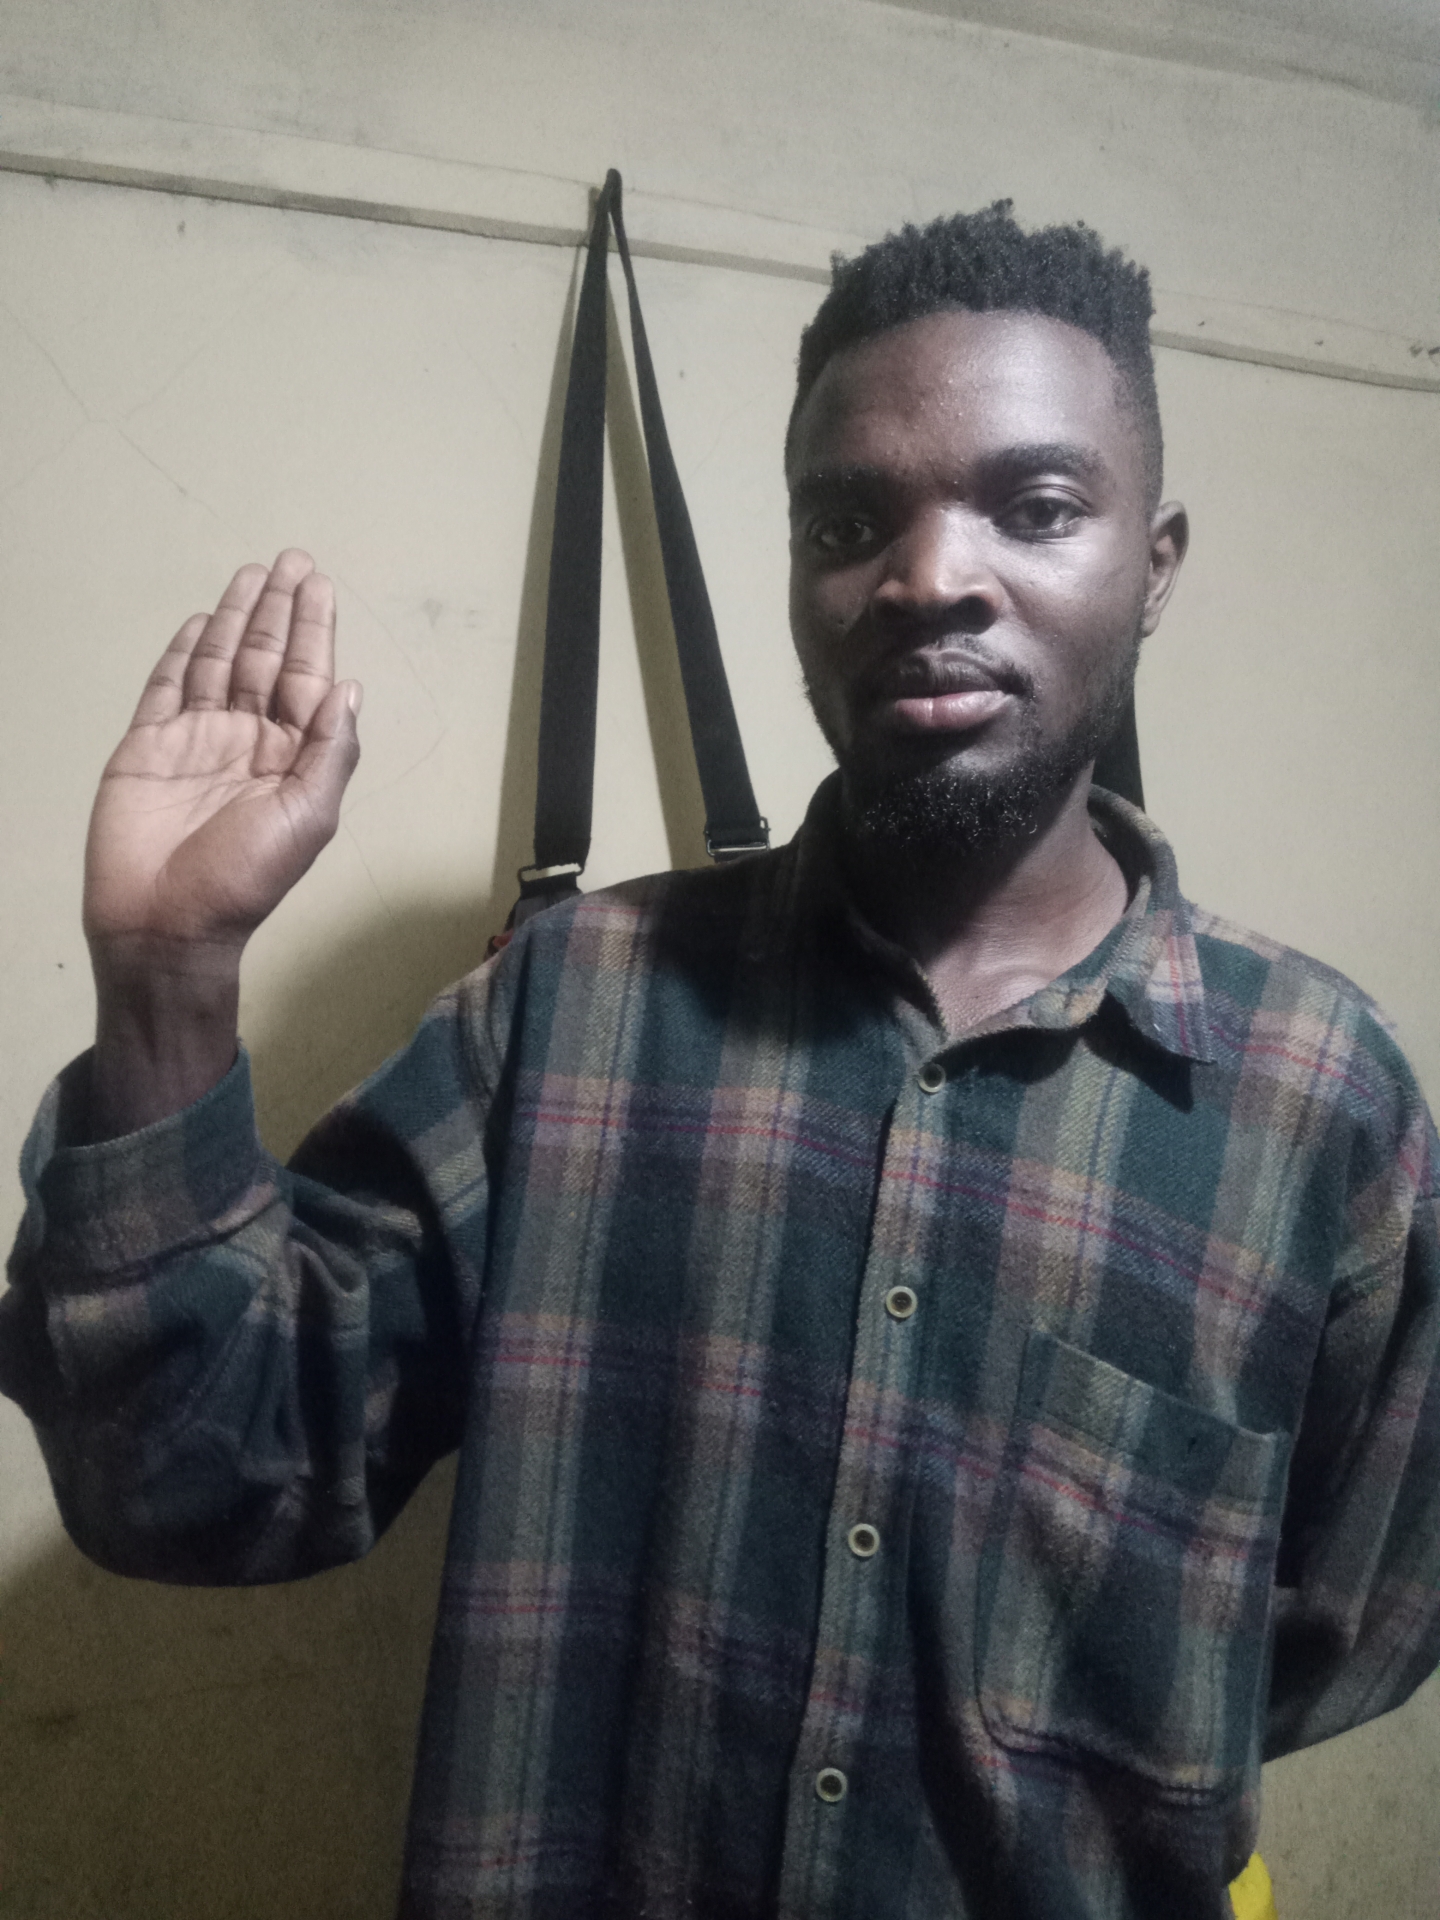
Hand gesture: stop